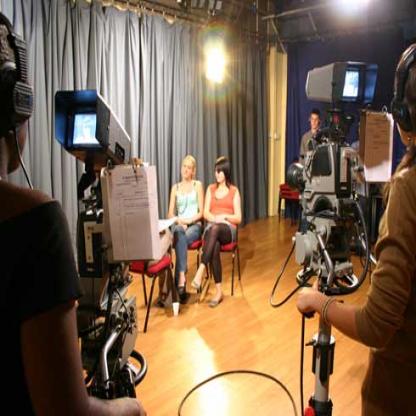
Scene: Indoor